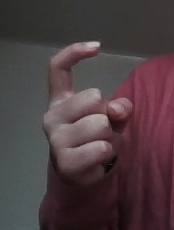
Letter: ra